Jordy Makengo

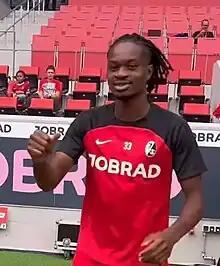
Makengo with SC Freiburg in 2023

Jordy Makengo Basambundu (born 3 August 2001) is a French professional footballer who plays as a left-back or centre-back for SC Freiburg.